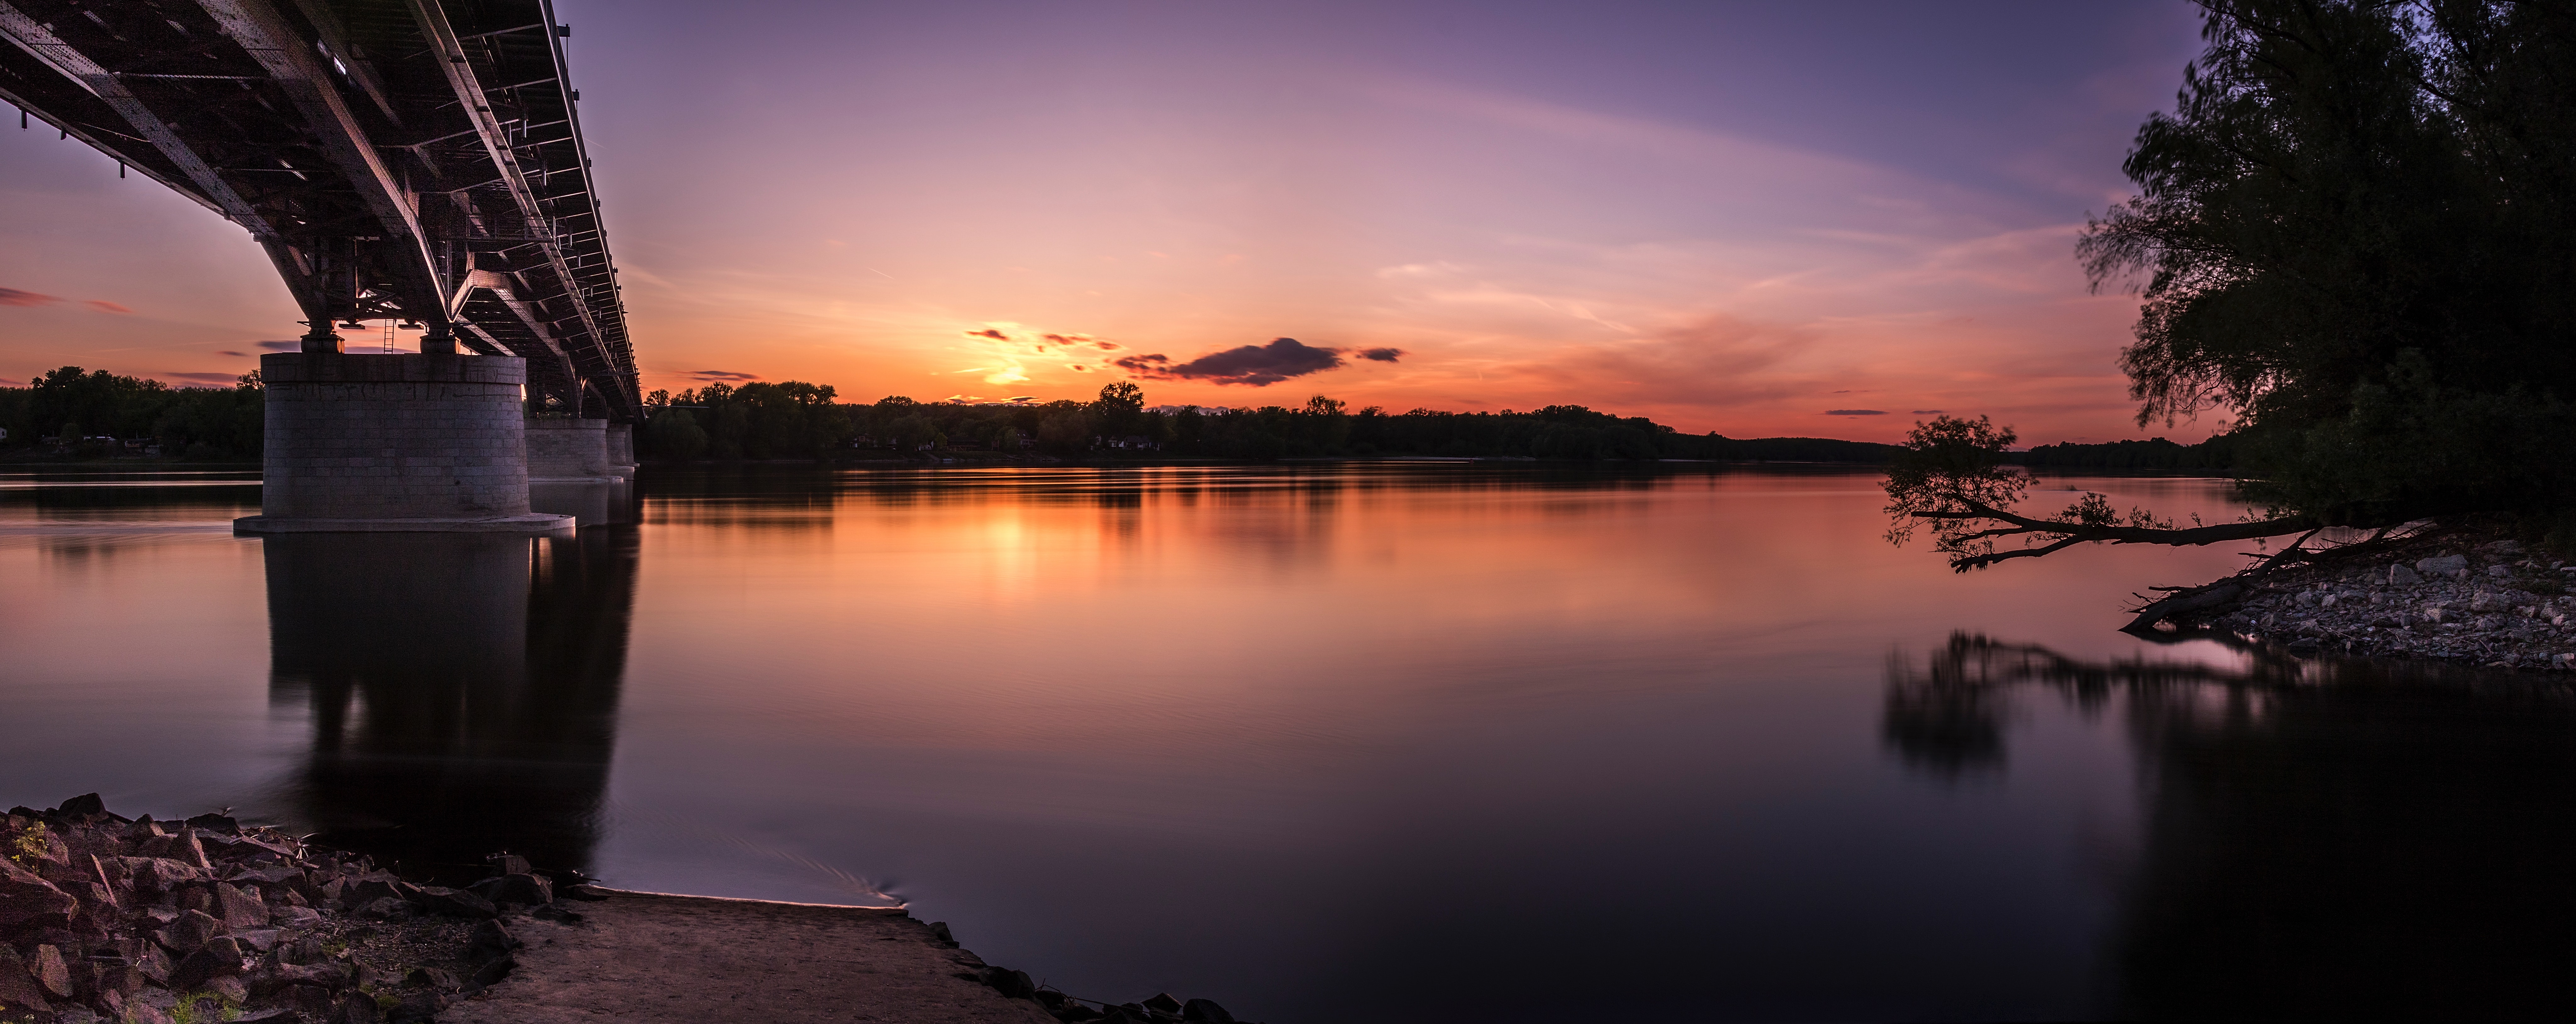
sky, body of water, nature, reflection, natural landscape, water, water resources, afterglow, sunset, evening, dusk, river, horizon, lake, cloud, sunrise, morning, calm, dawn, reservoir, loch, landscape, waterway, lake district, sea, shore, photography, red sky at morning, bank, inlet, ocean, vacation, night, bay, coast